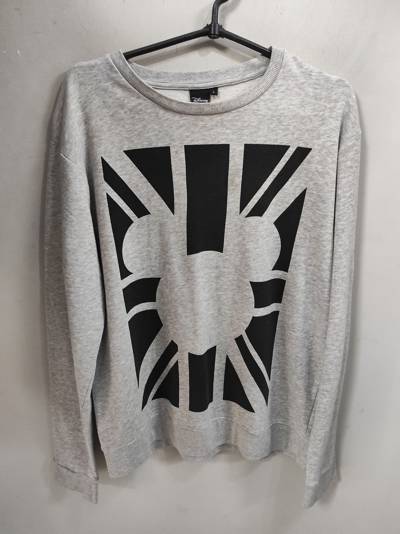
Waste category: clothes